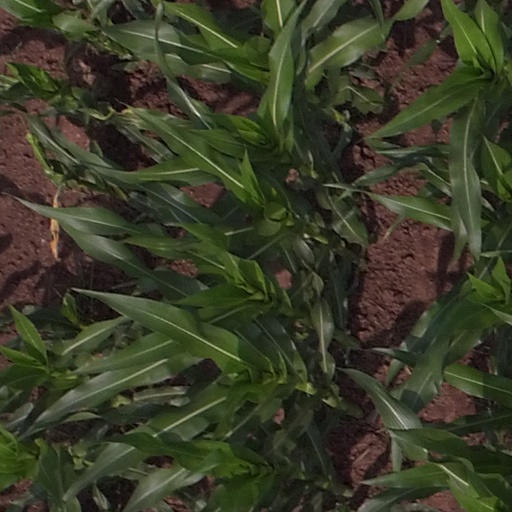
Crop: maize; corn